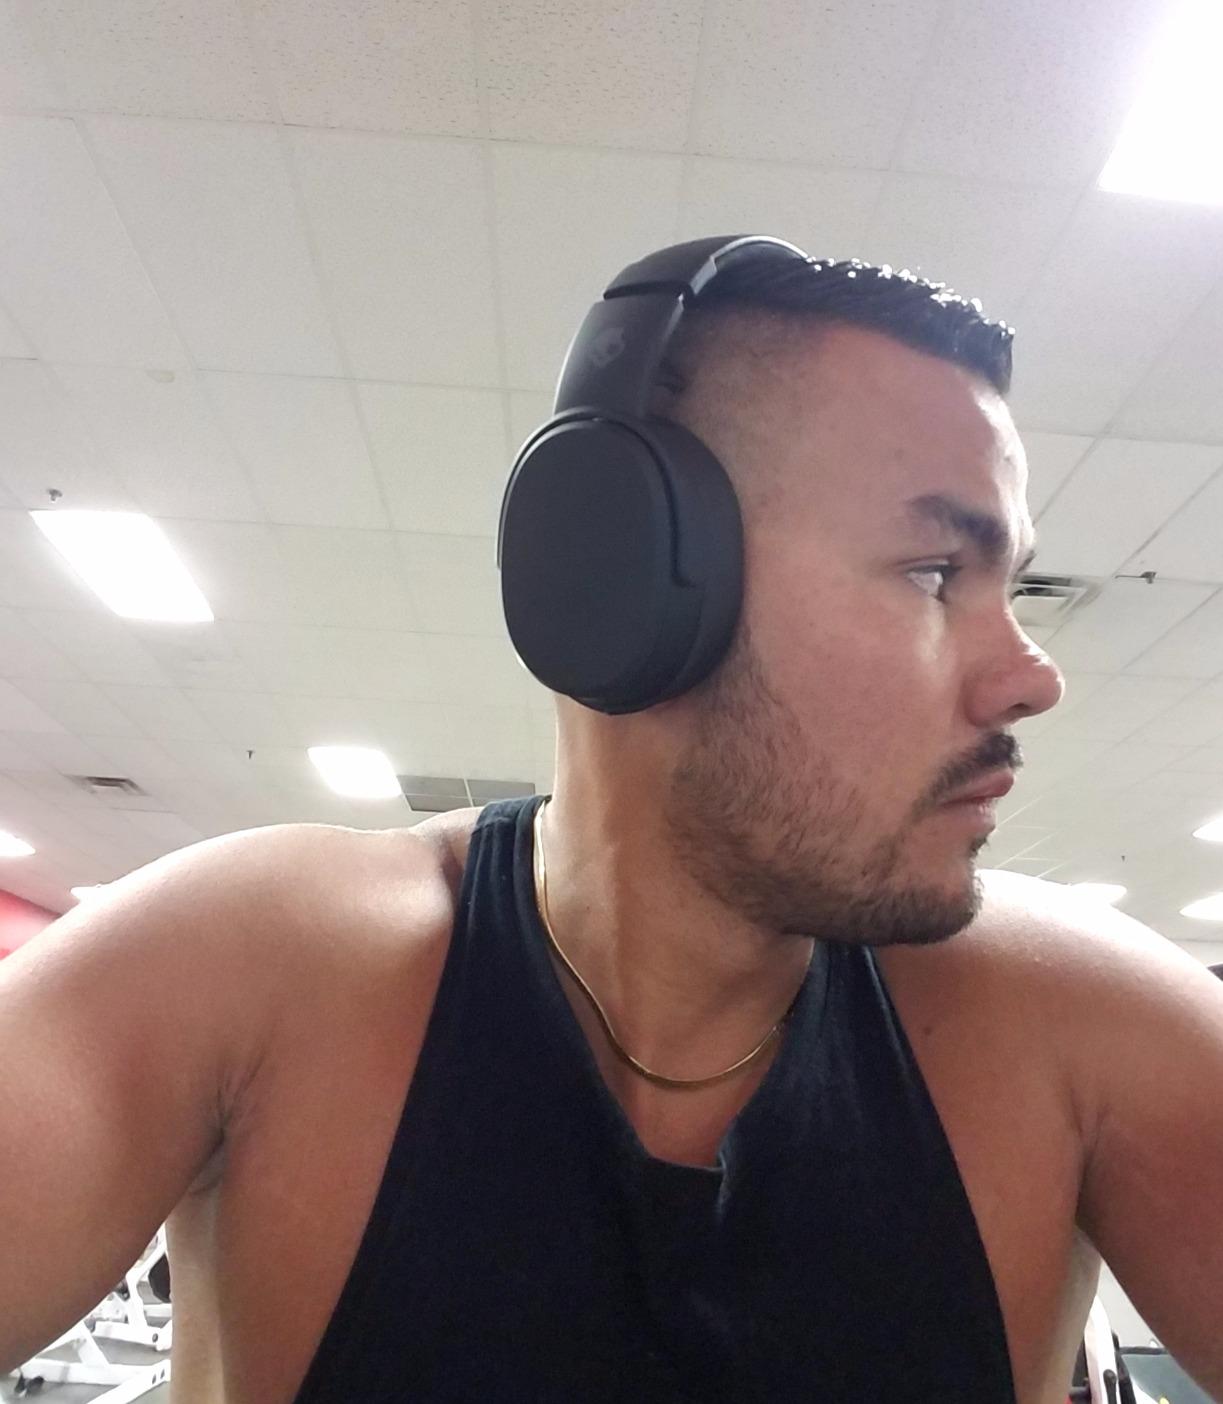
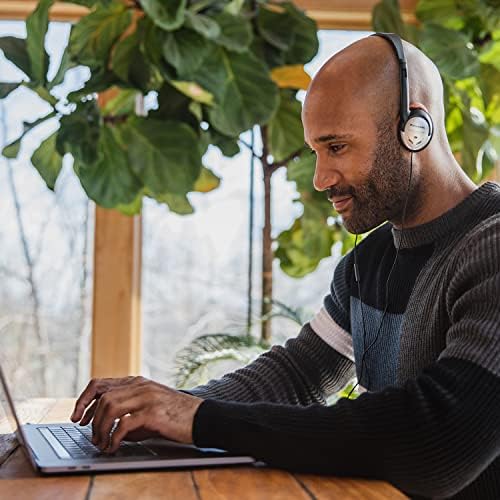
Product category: headphones
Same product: no